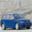
Label: automobile